Croatian Littoral

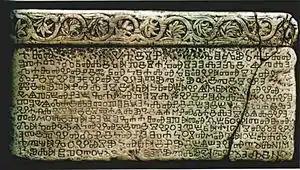
Baška tablet found on Krk island

In the Early Middle Ages, after the decline of the Roman Empire, the Adriatic coasts of the region were ruled by Ostrogoths, Lombards, and the Byzantine Empire. The Carolingian Empire arose in the last part of the period and subsequently the Frankish Kingdom of Italy took control of the Adriatic Sea's western coast extending to the Kvarner Gulf, while Byzantine control of the opposite coast gradually shrunk following the Avar and Croatian invasions starting in the 7th century. The region was gradually incorporated into the medieval Kingdom of Croatia by the 11th century, when the kingdom reached its territorial peak, and the city of Senj became the most important centre of the region. Items of significance to Croatian historical heritage originated from the region in that period. The most notable among them is the Baška tablet, one of the oldest surviving inscriptions in Croatian.